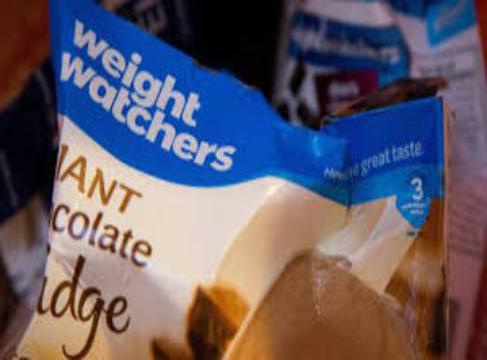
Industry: Food